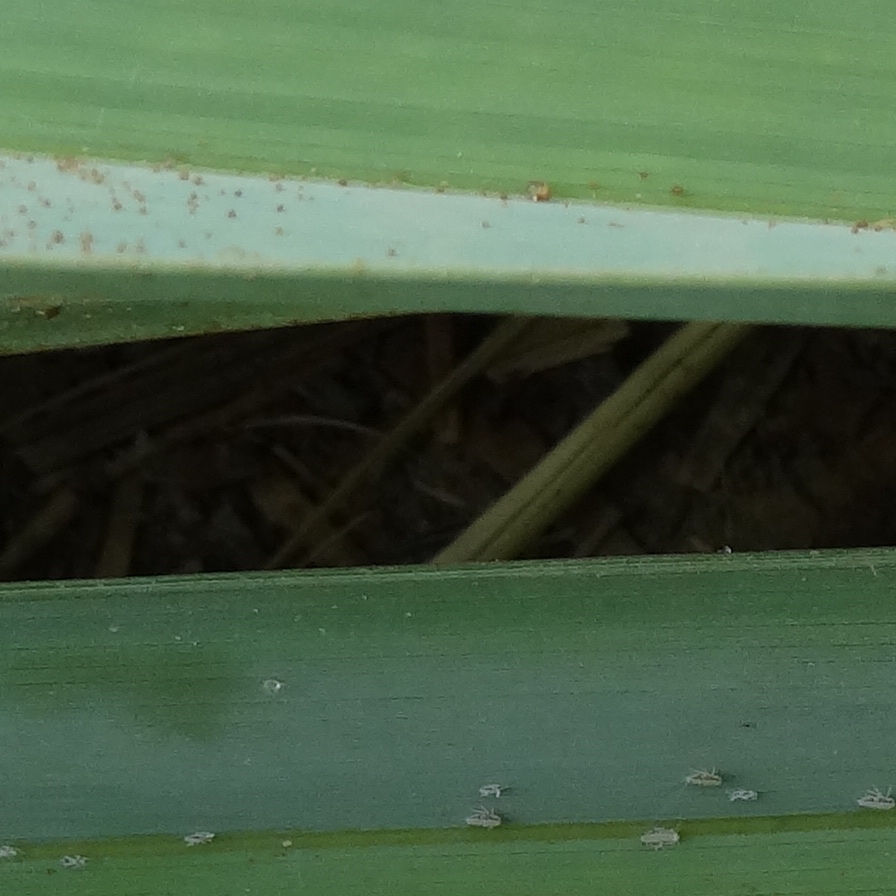
Label: Bug